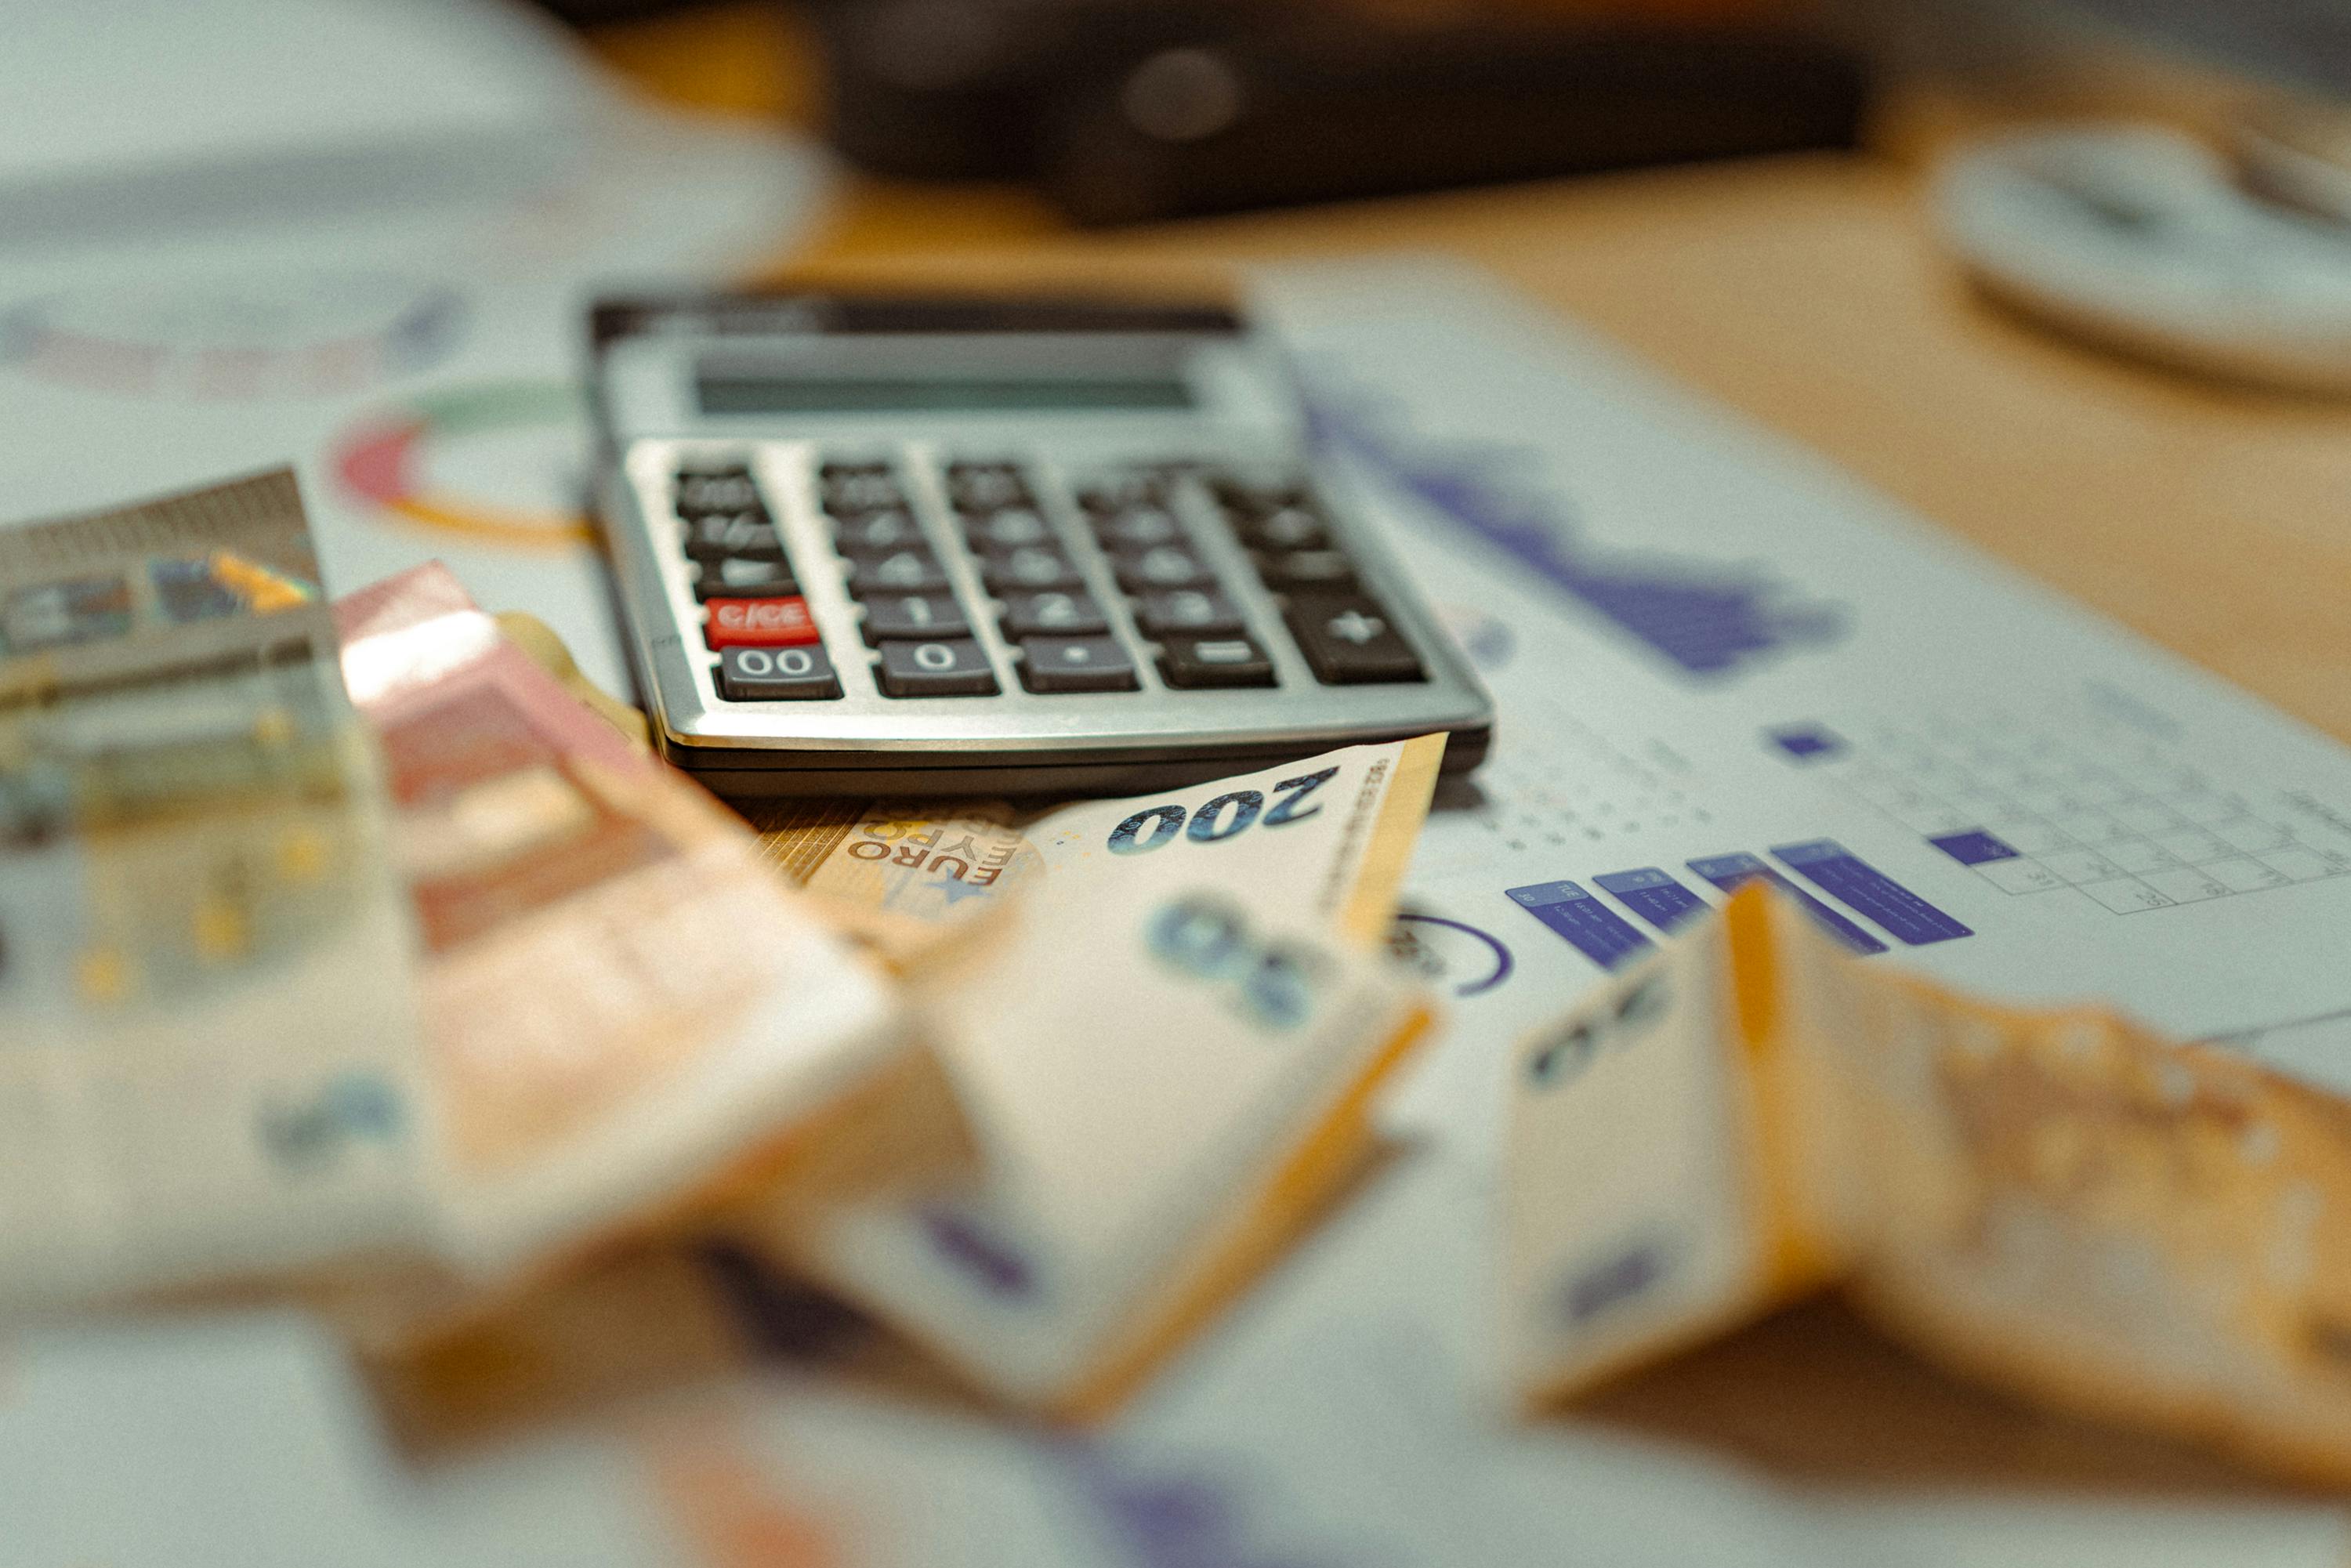
natural, wood, font, Material property, table, office equipment, engineering, hardwood, gadget, desk, publication, communication device, electric blue, machine, paper, telephone, paper product, wire, office supplies, brand